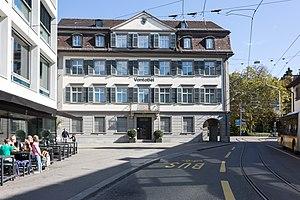
Vontobel est une banque de gestion suisse créée à Zurich en 1924.